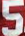
Number: 5